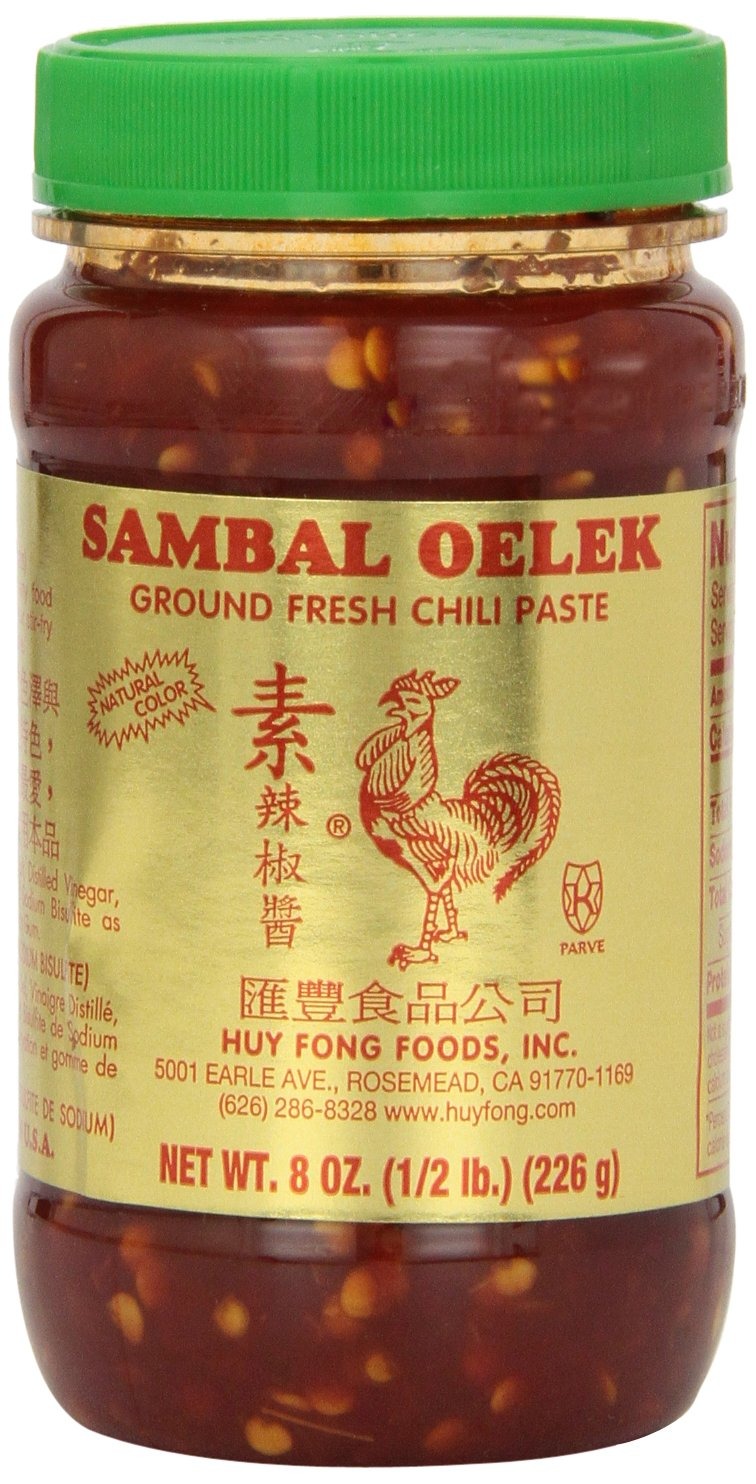
Item Name: Huy Fong Sambal Oekel, 8-Ounce Jars (Pack of 24)
Bullet Point: Pack of twenty four, 8 ounce unit (total of 192 ounce)
Value: 192.0
Unit: ounce

Price: 8.45